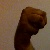
The image shows a hand gesture representing the letter 'M' in Indian Sign Language.